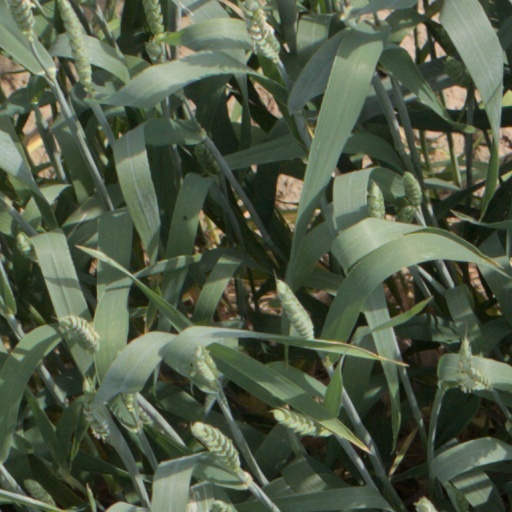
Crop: wheat